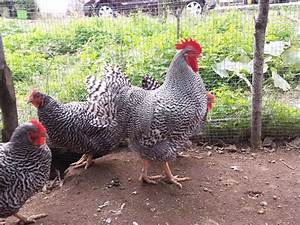
Label: chicken